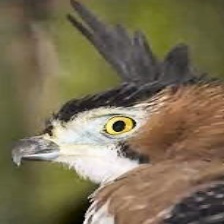
Species: ORNATE HAWK EAGLE
Scientific name: SPIZAETUS ORNATUS